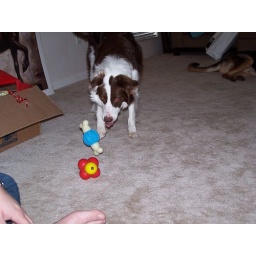
A couple of their great new toys...Kyra is already in love with the red and yellow one that squeaks.